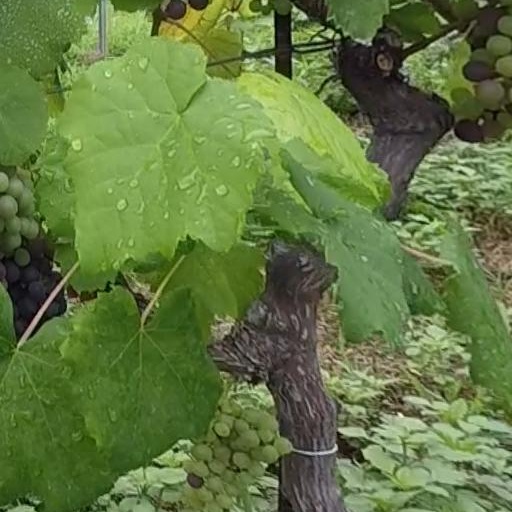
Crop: grape